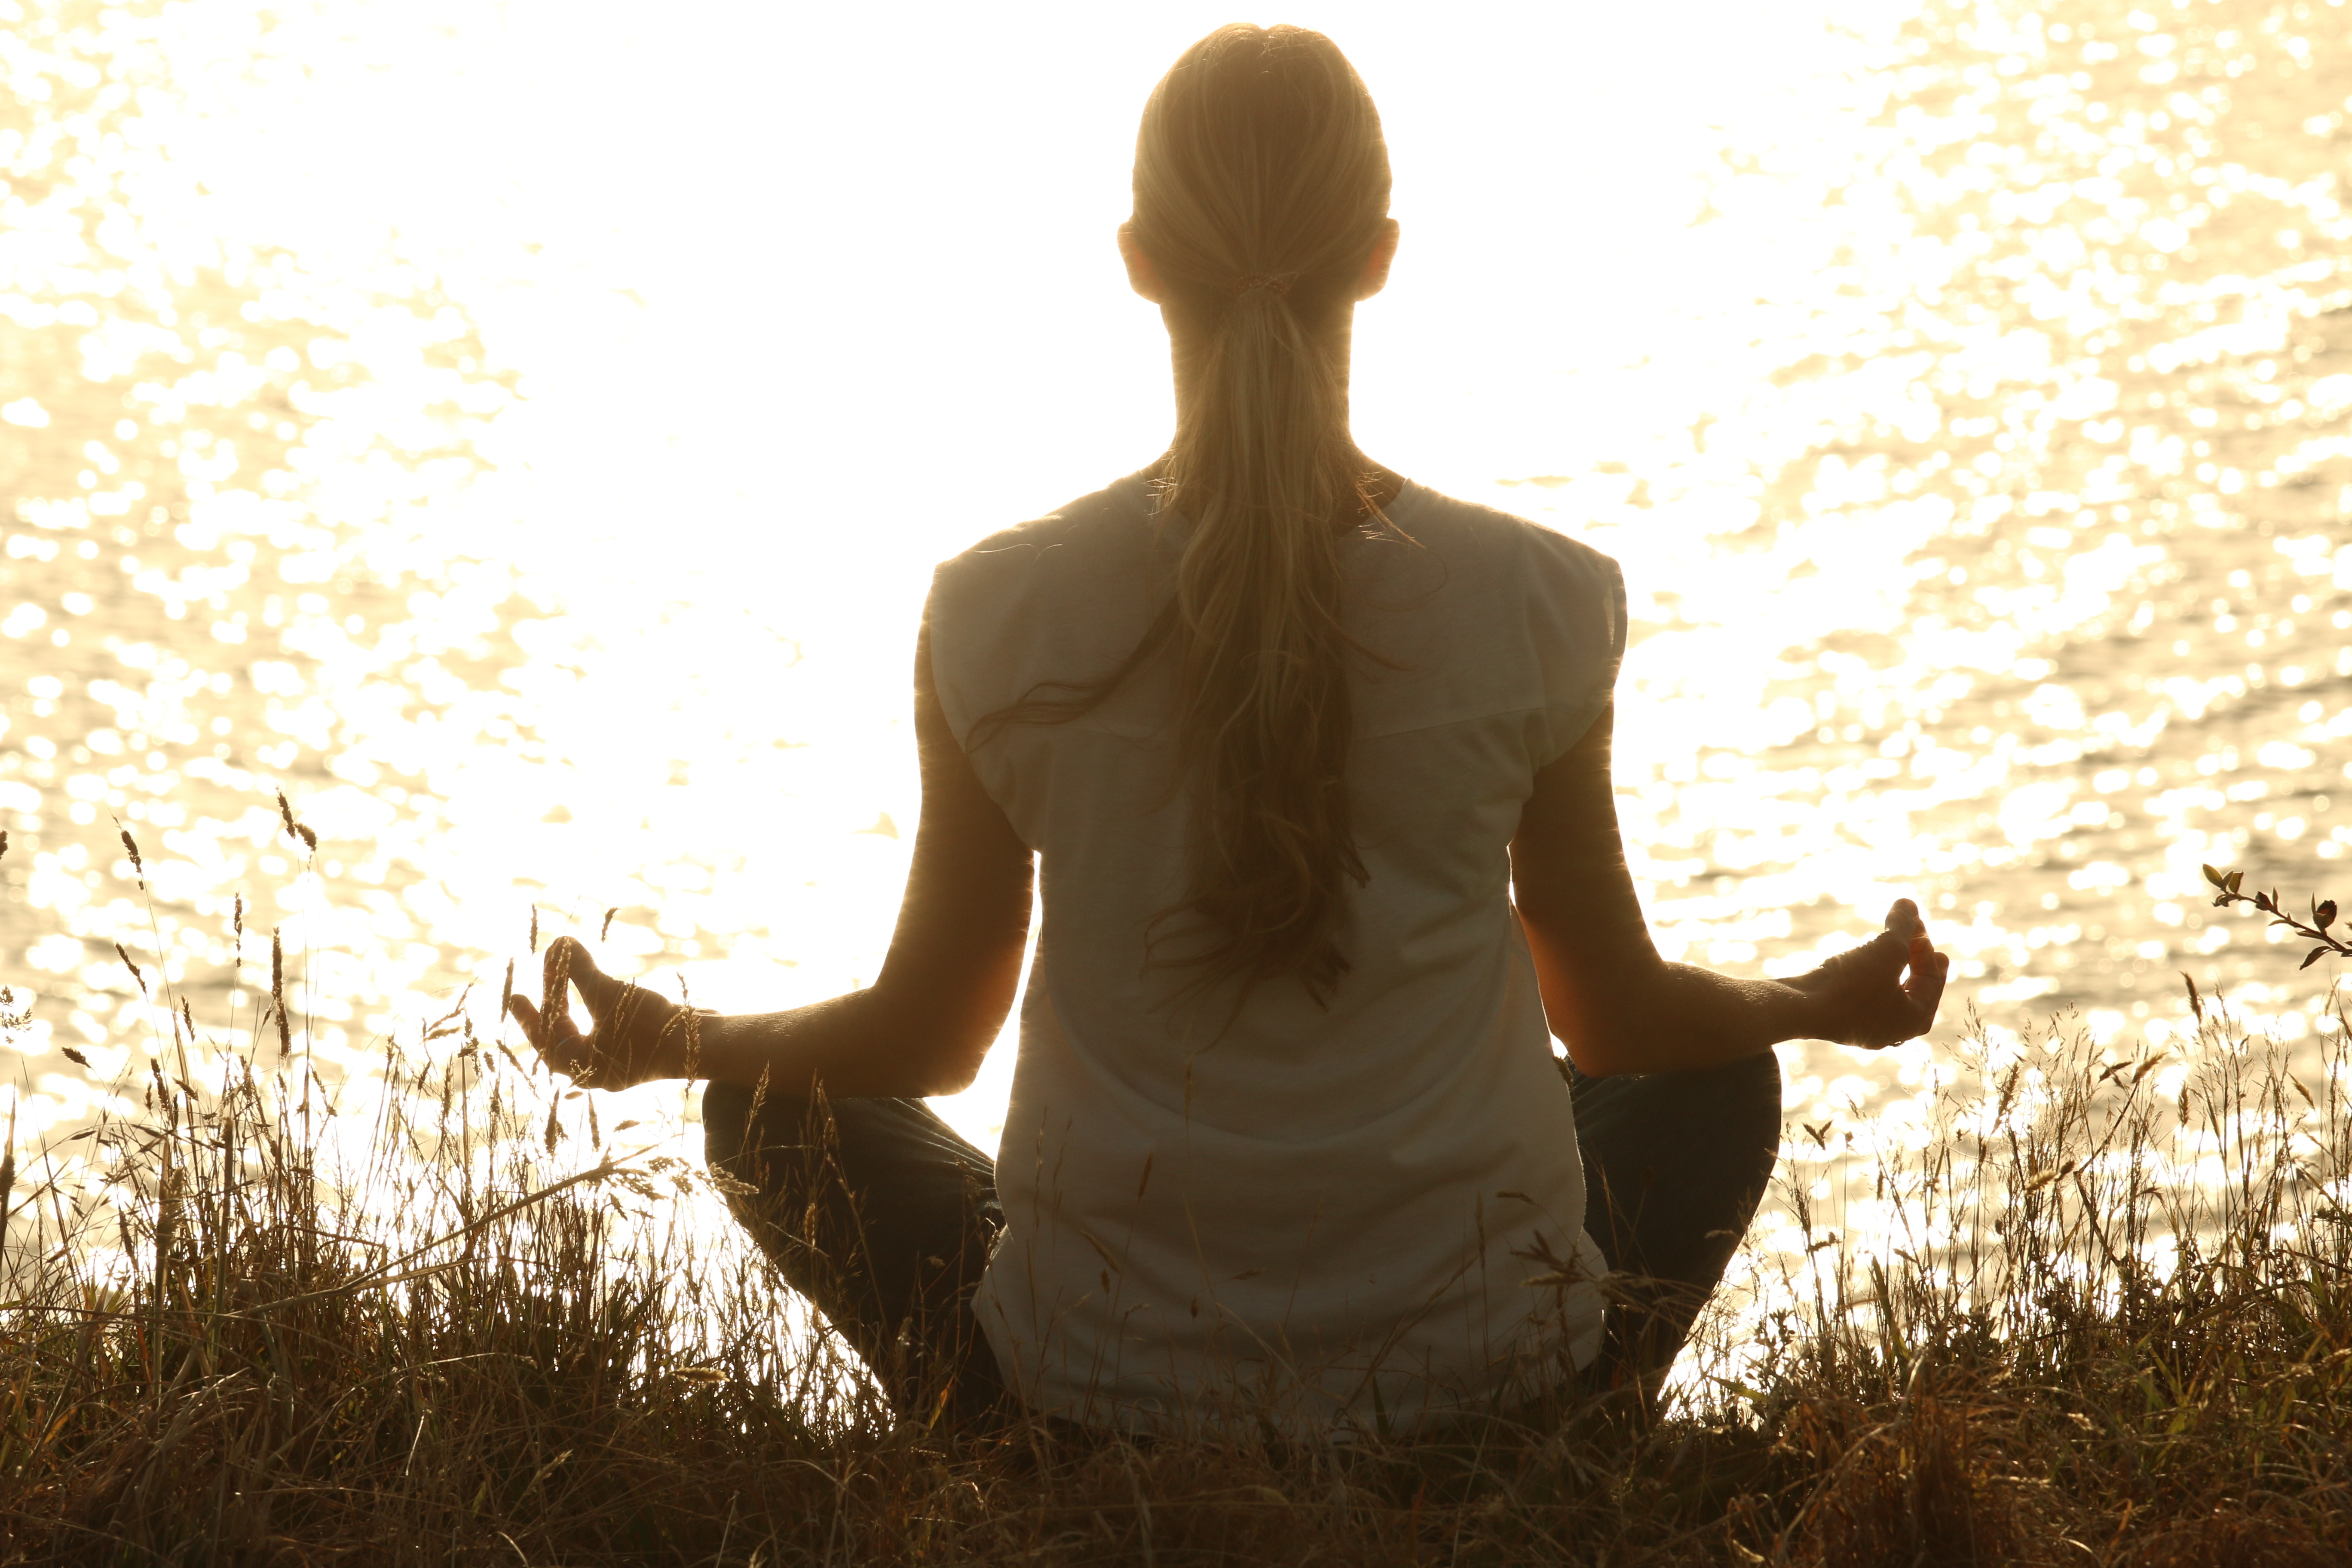
person, sunset, sunlight, morning, love, tranquil, peaceful, sitting, meditate, romance, meditation, yoga, silhouettes, emotion, interaction, human positions, human action